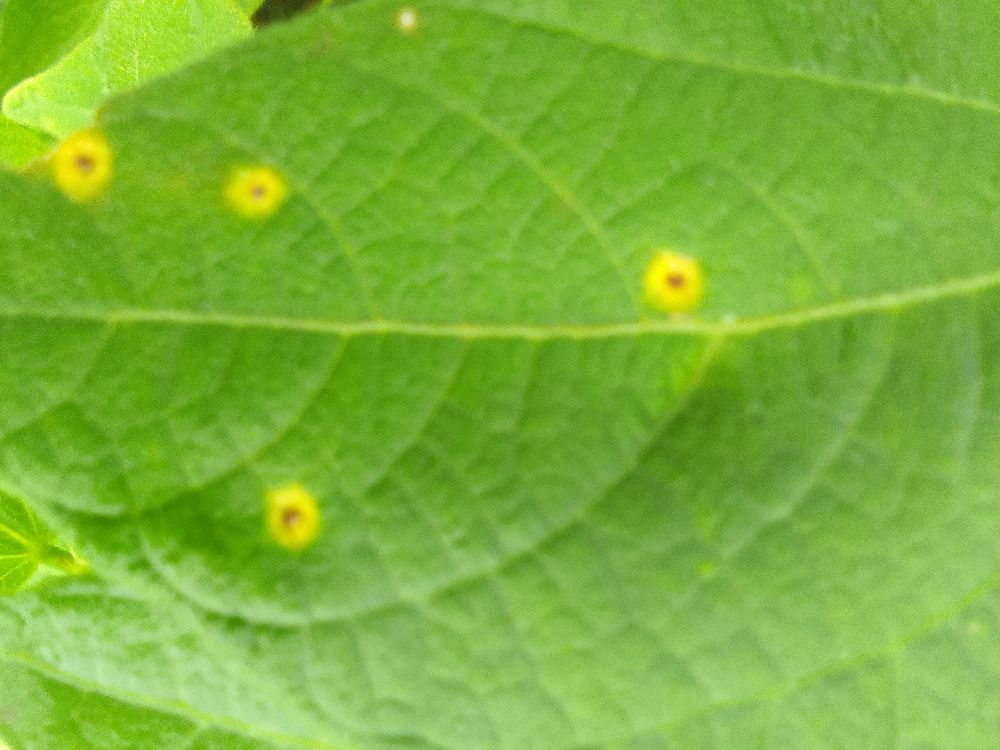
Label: rust